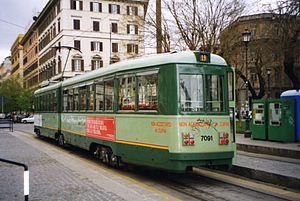
La société Officine Meccaniche della Stanga était un constructeur ferroviaire italien, spécialisé dans les domaines ferroviaire et tramviaire. Créée à Padoue en 1920, la société a été intégrée au groupe Firema Trasporti Spa en 1993.